Vladimir Nevezhin

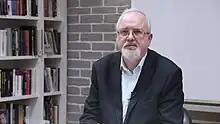
Photo of Vladimir Nevezhin in 2019

Vladimir Nevezhin is a Russian historian ("Doctor of History Sciences"), is working as a professor in Moscow, chief scientific collaborator at the "Institute of Russian History" (of the Russian Academy of Science) and member of the editorial board of the journal "Отечественная история" ("History of the Fatherland").